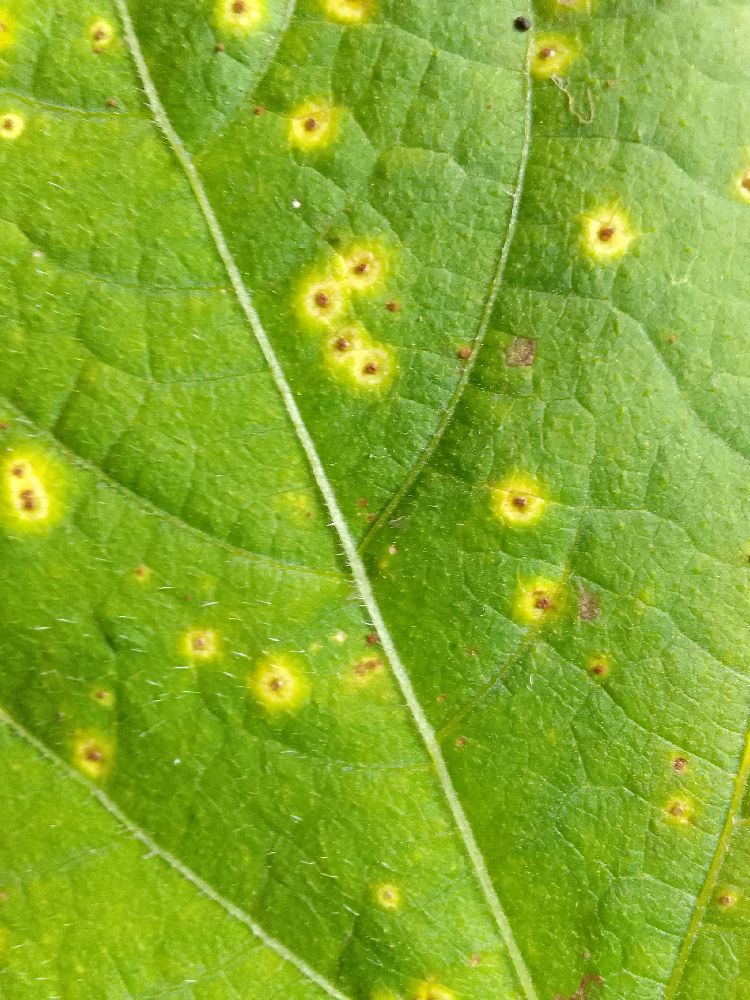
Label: rust